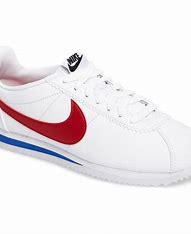
Brand: Nike
Model: Cortez